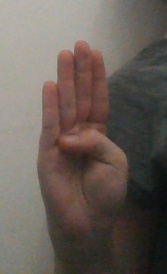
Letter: kaaf